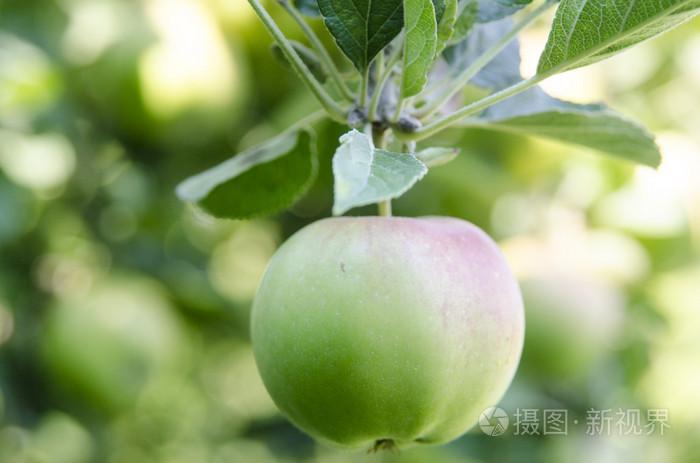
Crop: apple
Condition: healthy